Need for Speed: Carbon

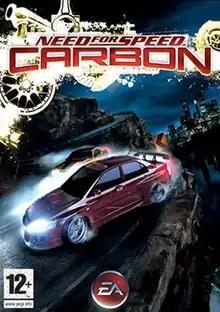
European cover art featuring a Mitsubishi Lancer Evolution IX and a Dodge Challenger drifting through a corner

Need for Speed: Carbon is a 2006 racing video game and the tenth installment in the "Need for Speed" series. Developed by EA Black Box, Rovio Mobile and published by Electronic Arts, it was released on October 31, 2006, for the PlayStation 2, PlayStation 3, Xbox, Xbox 360, GameCube, Windows, and Mac OS X, and on November 19, 2006 as a launch title for the Wii and in 2008 for arcade cabinets. A portable version, , was released for the PlayStation Portable, Game Boy Advance, Nintendo DS and Zeebo. While it featured similar gameplay to the console versions, the portable versions included new or modified gameplay elements, a different setting and storyline, and a different selection of teammates. "Own The City" is the final installment in the series to be released for Game Boy Advance.